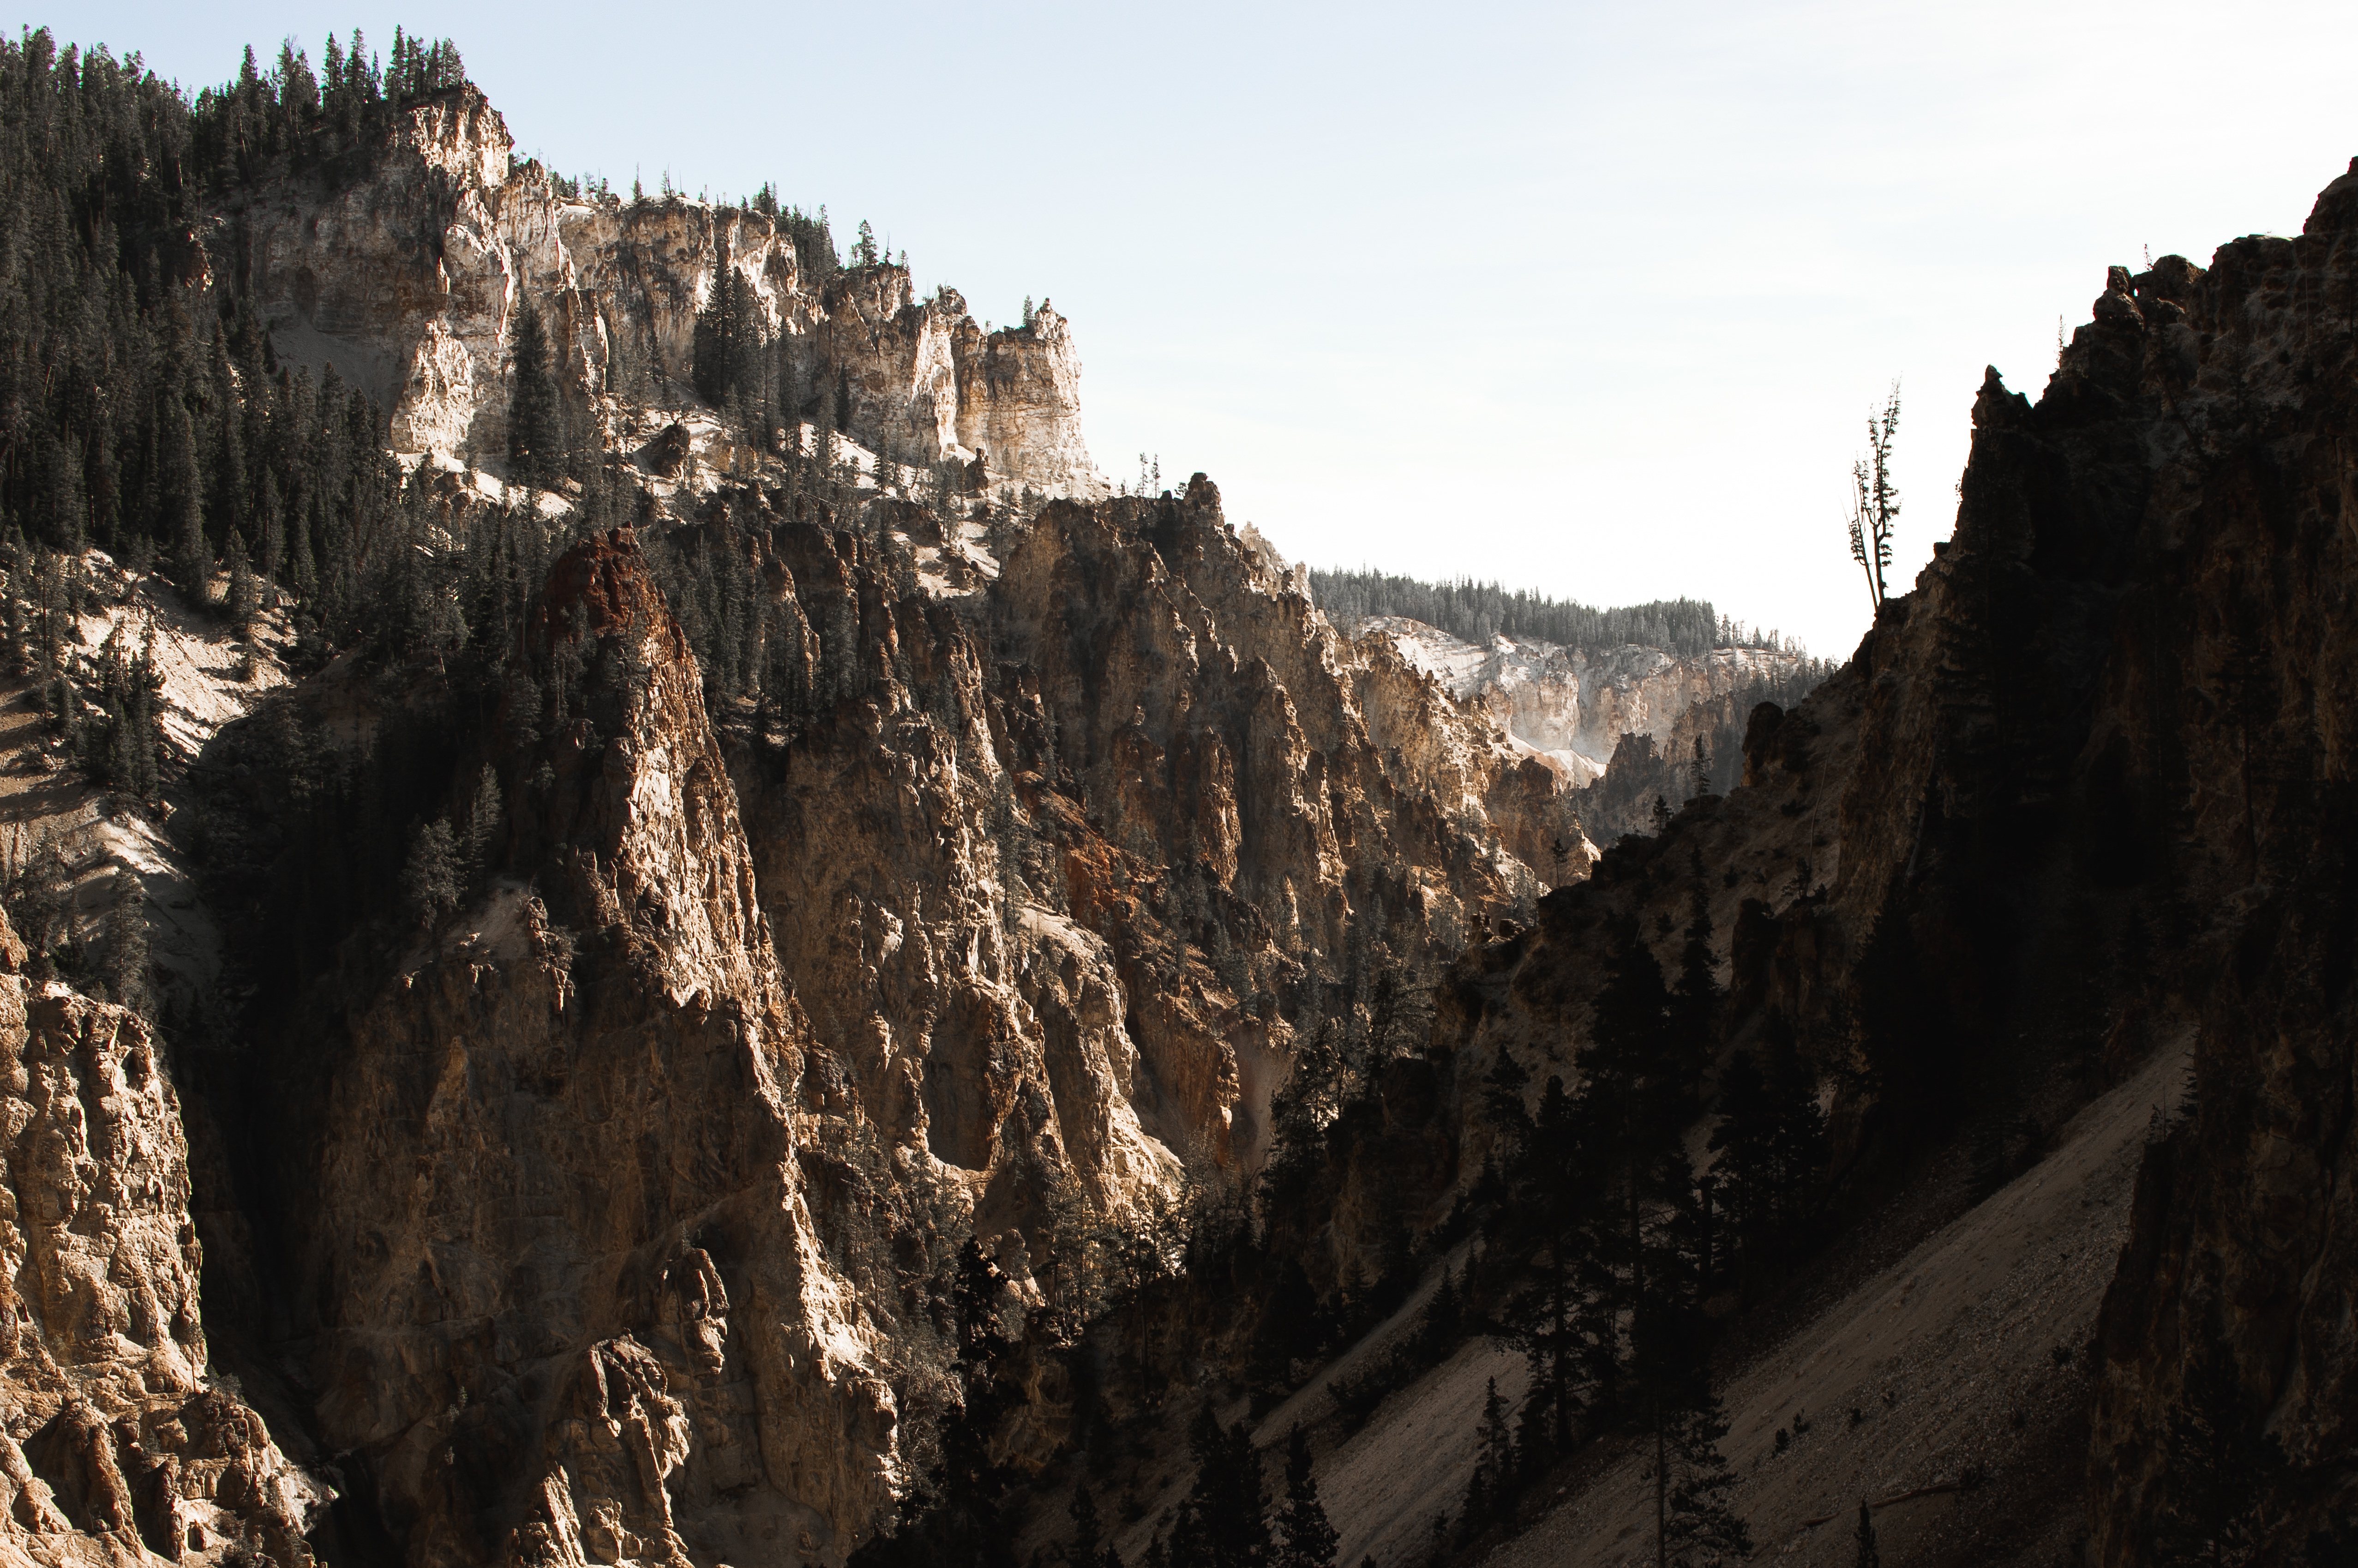
rock, wilderness, mountain, adventure, valley, mountain range, formation, cliff, canyon, terrain, geology, badlands, wadi, landform, geographical feature, mountainous landforms